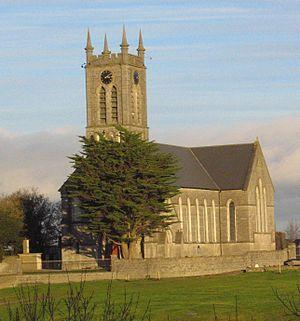
Ballinasloe est une ville du comté de Galway en République d'Irlande, située à l'ouest de Dublin à 60 km de Galway.